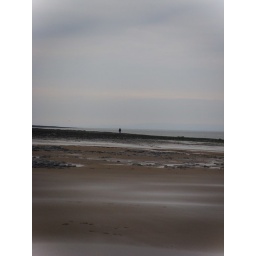
Somebody on the rocks against the cloudy, grey sky on the beach at Marcross.